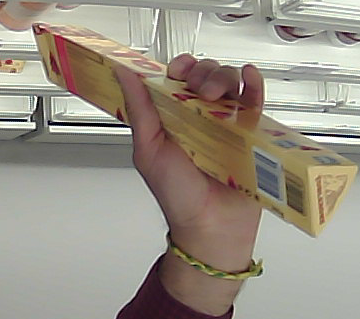
Product: toblerone_white